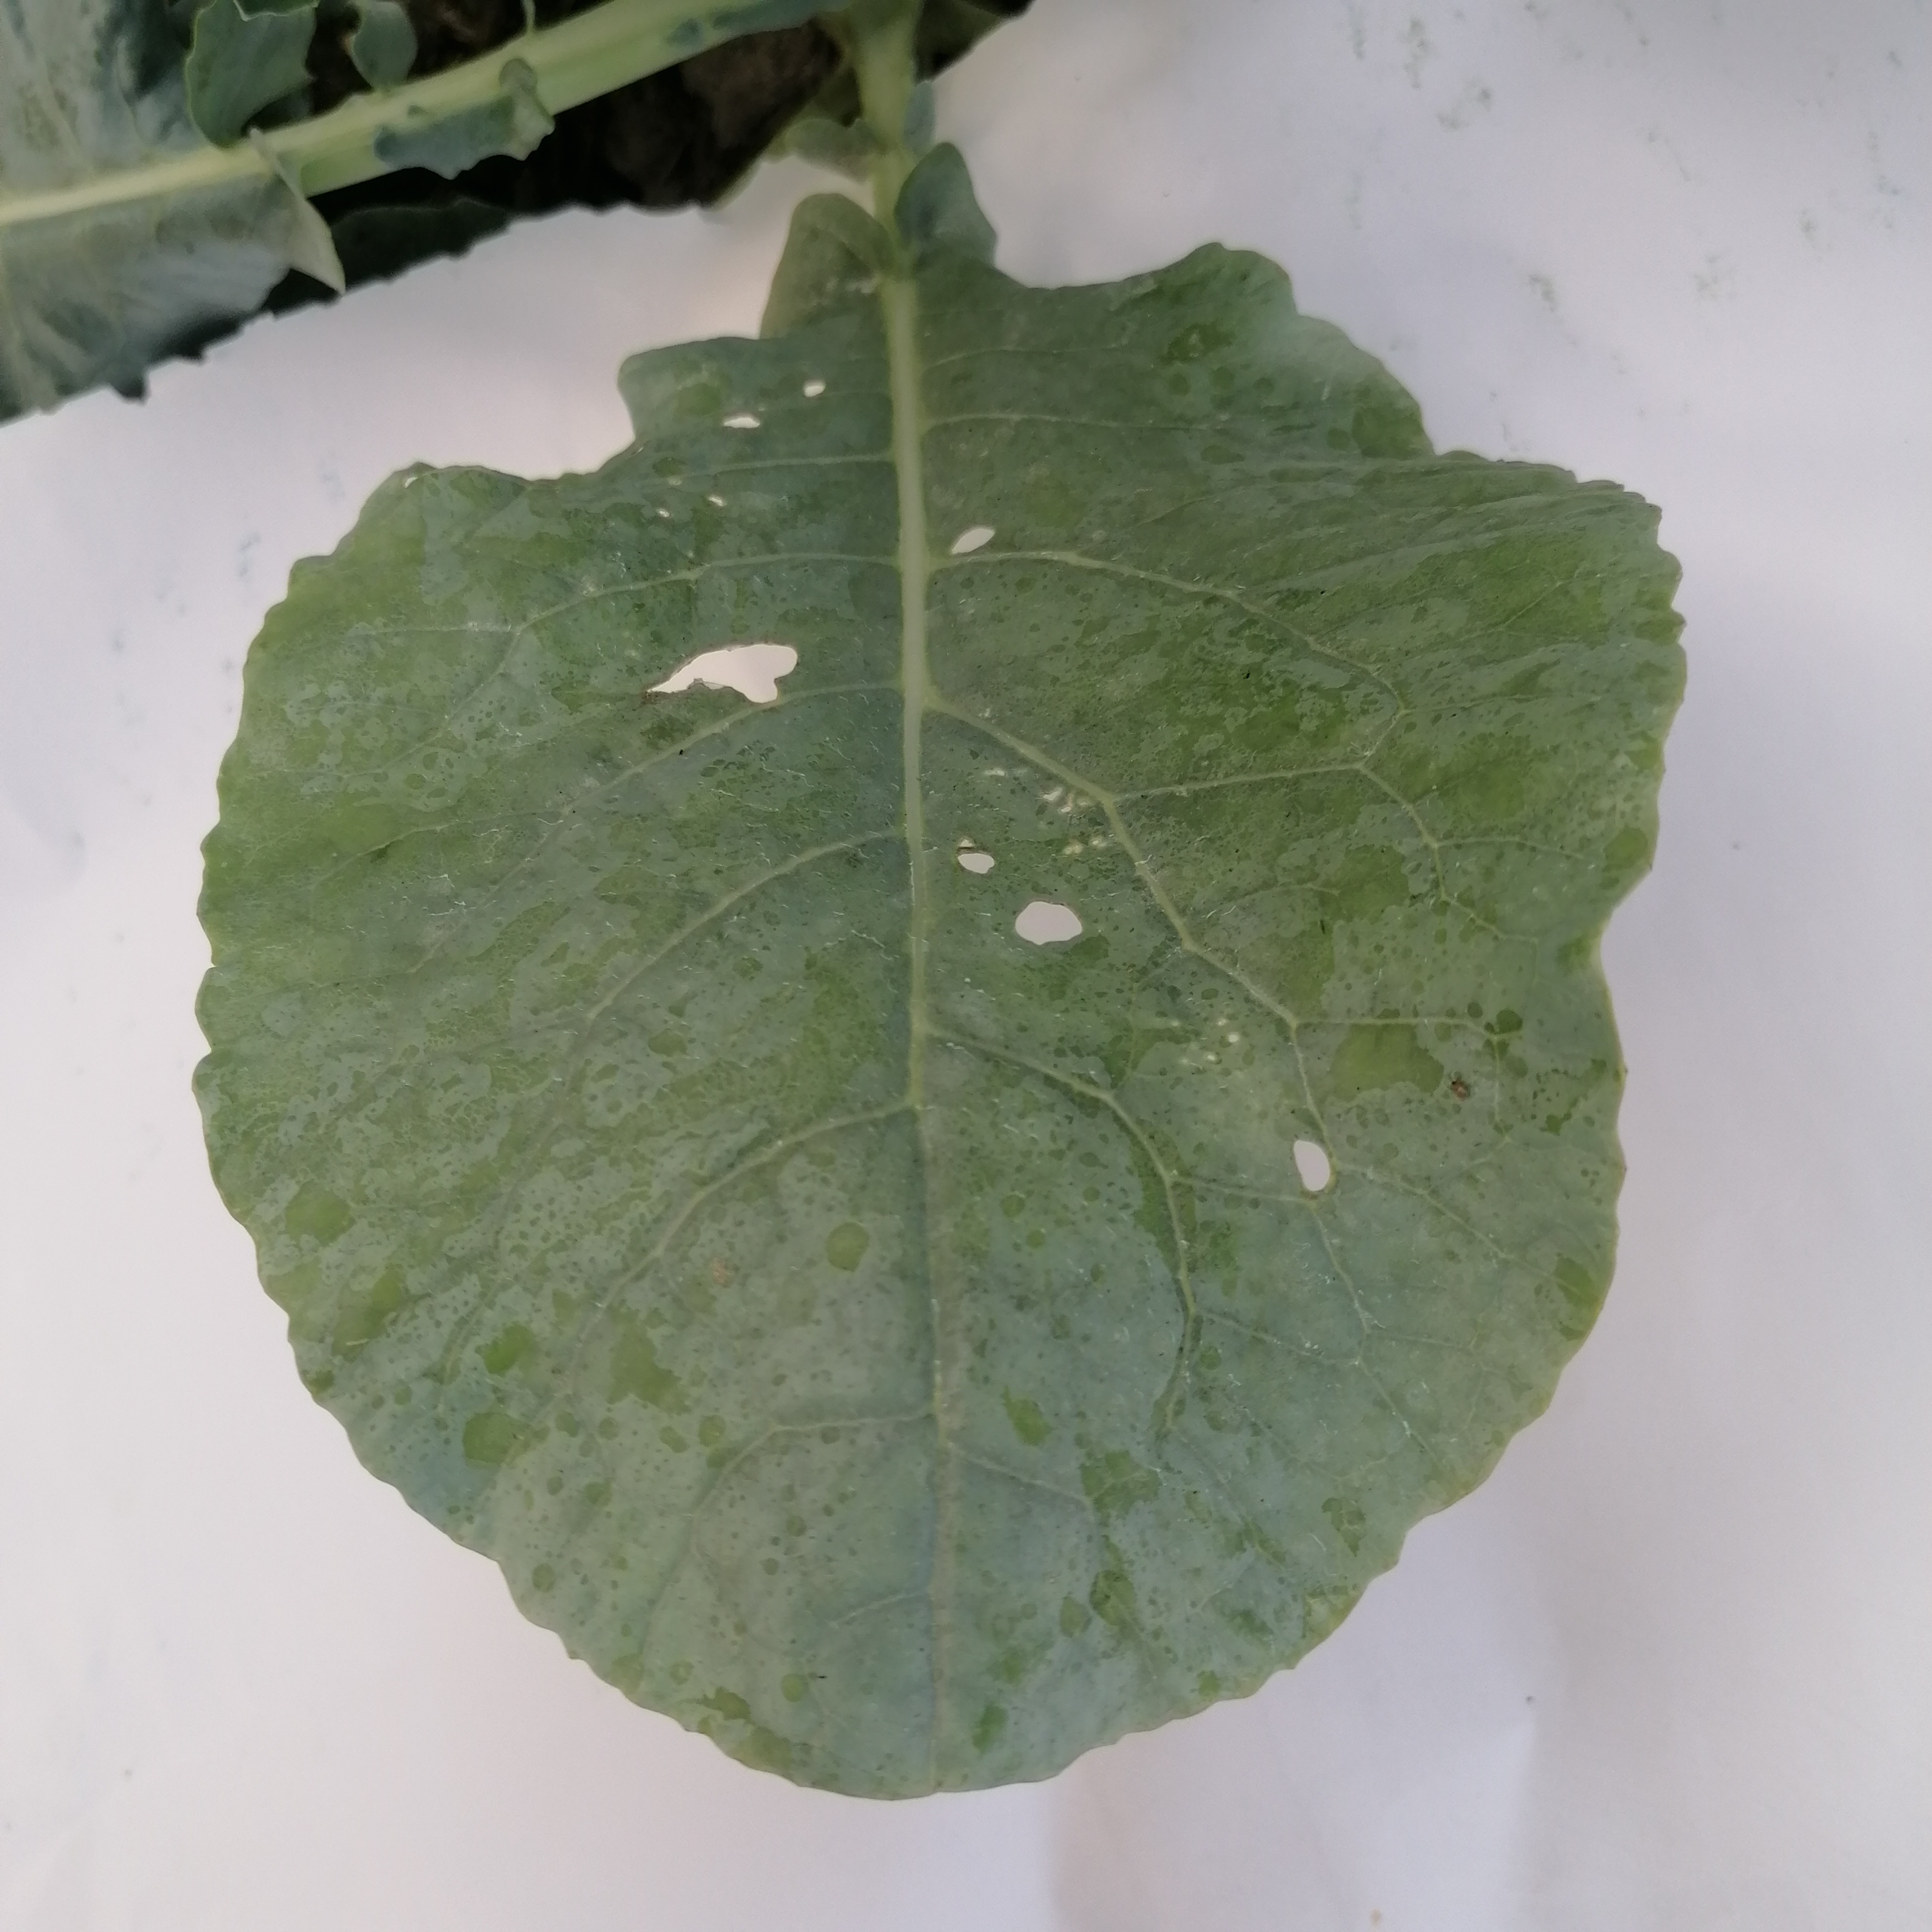
Label: Insect Hole